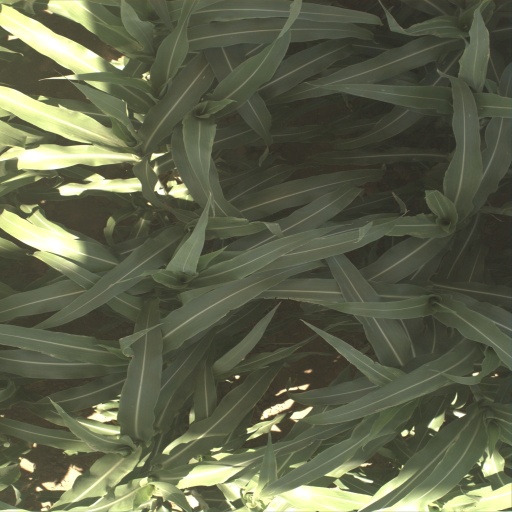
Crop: sorghum